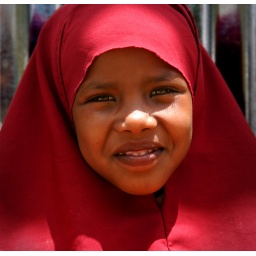
girl in red